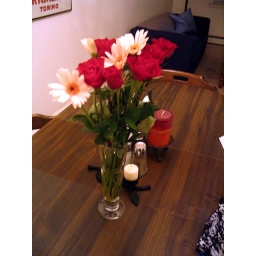
On the old kitchen table in the old apartment